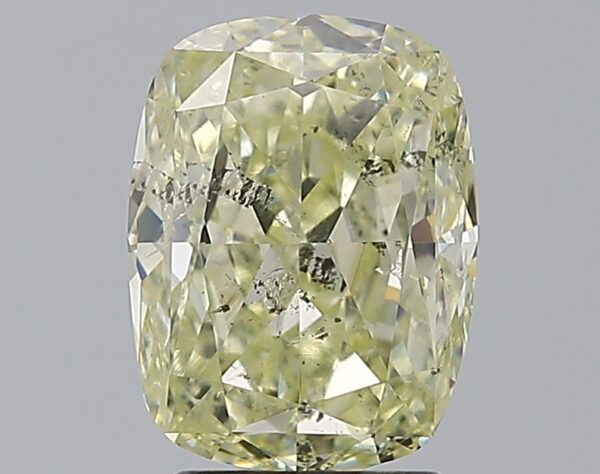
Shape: cushion
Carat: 3.1
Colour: W-X
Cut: EX
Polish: VG
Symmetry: VG
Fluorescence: N
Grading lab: GIA
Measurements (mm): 9.51 x 7.26 x 4.91